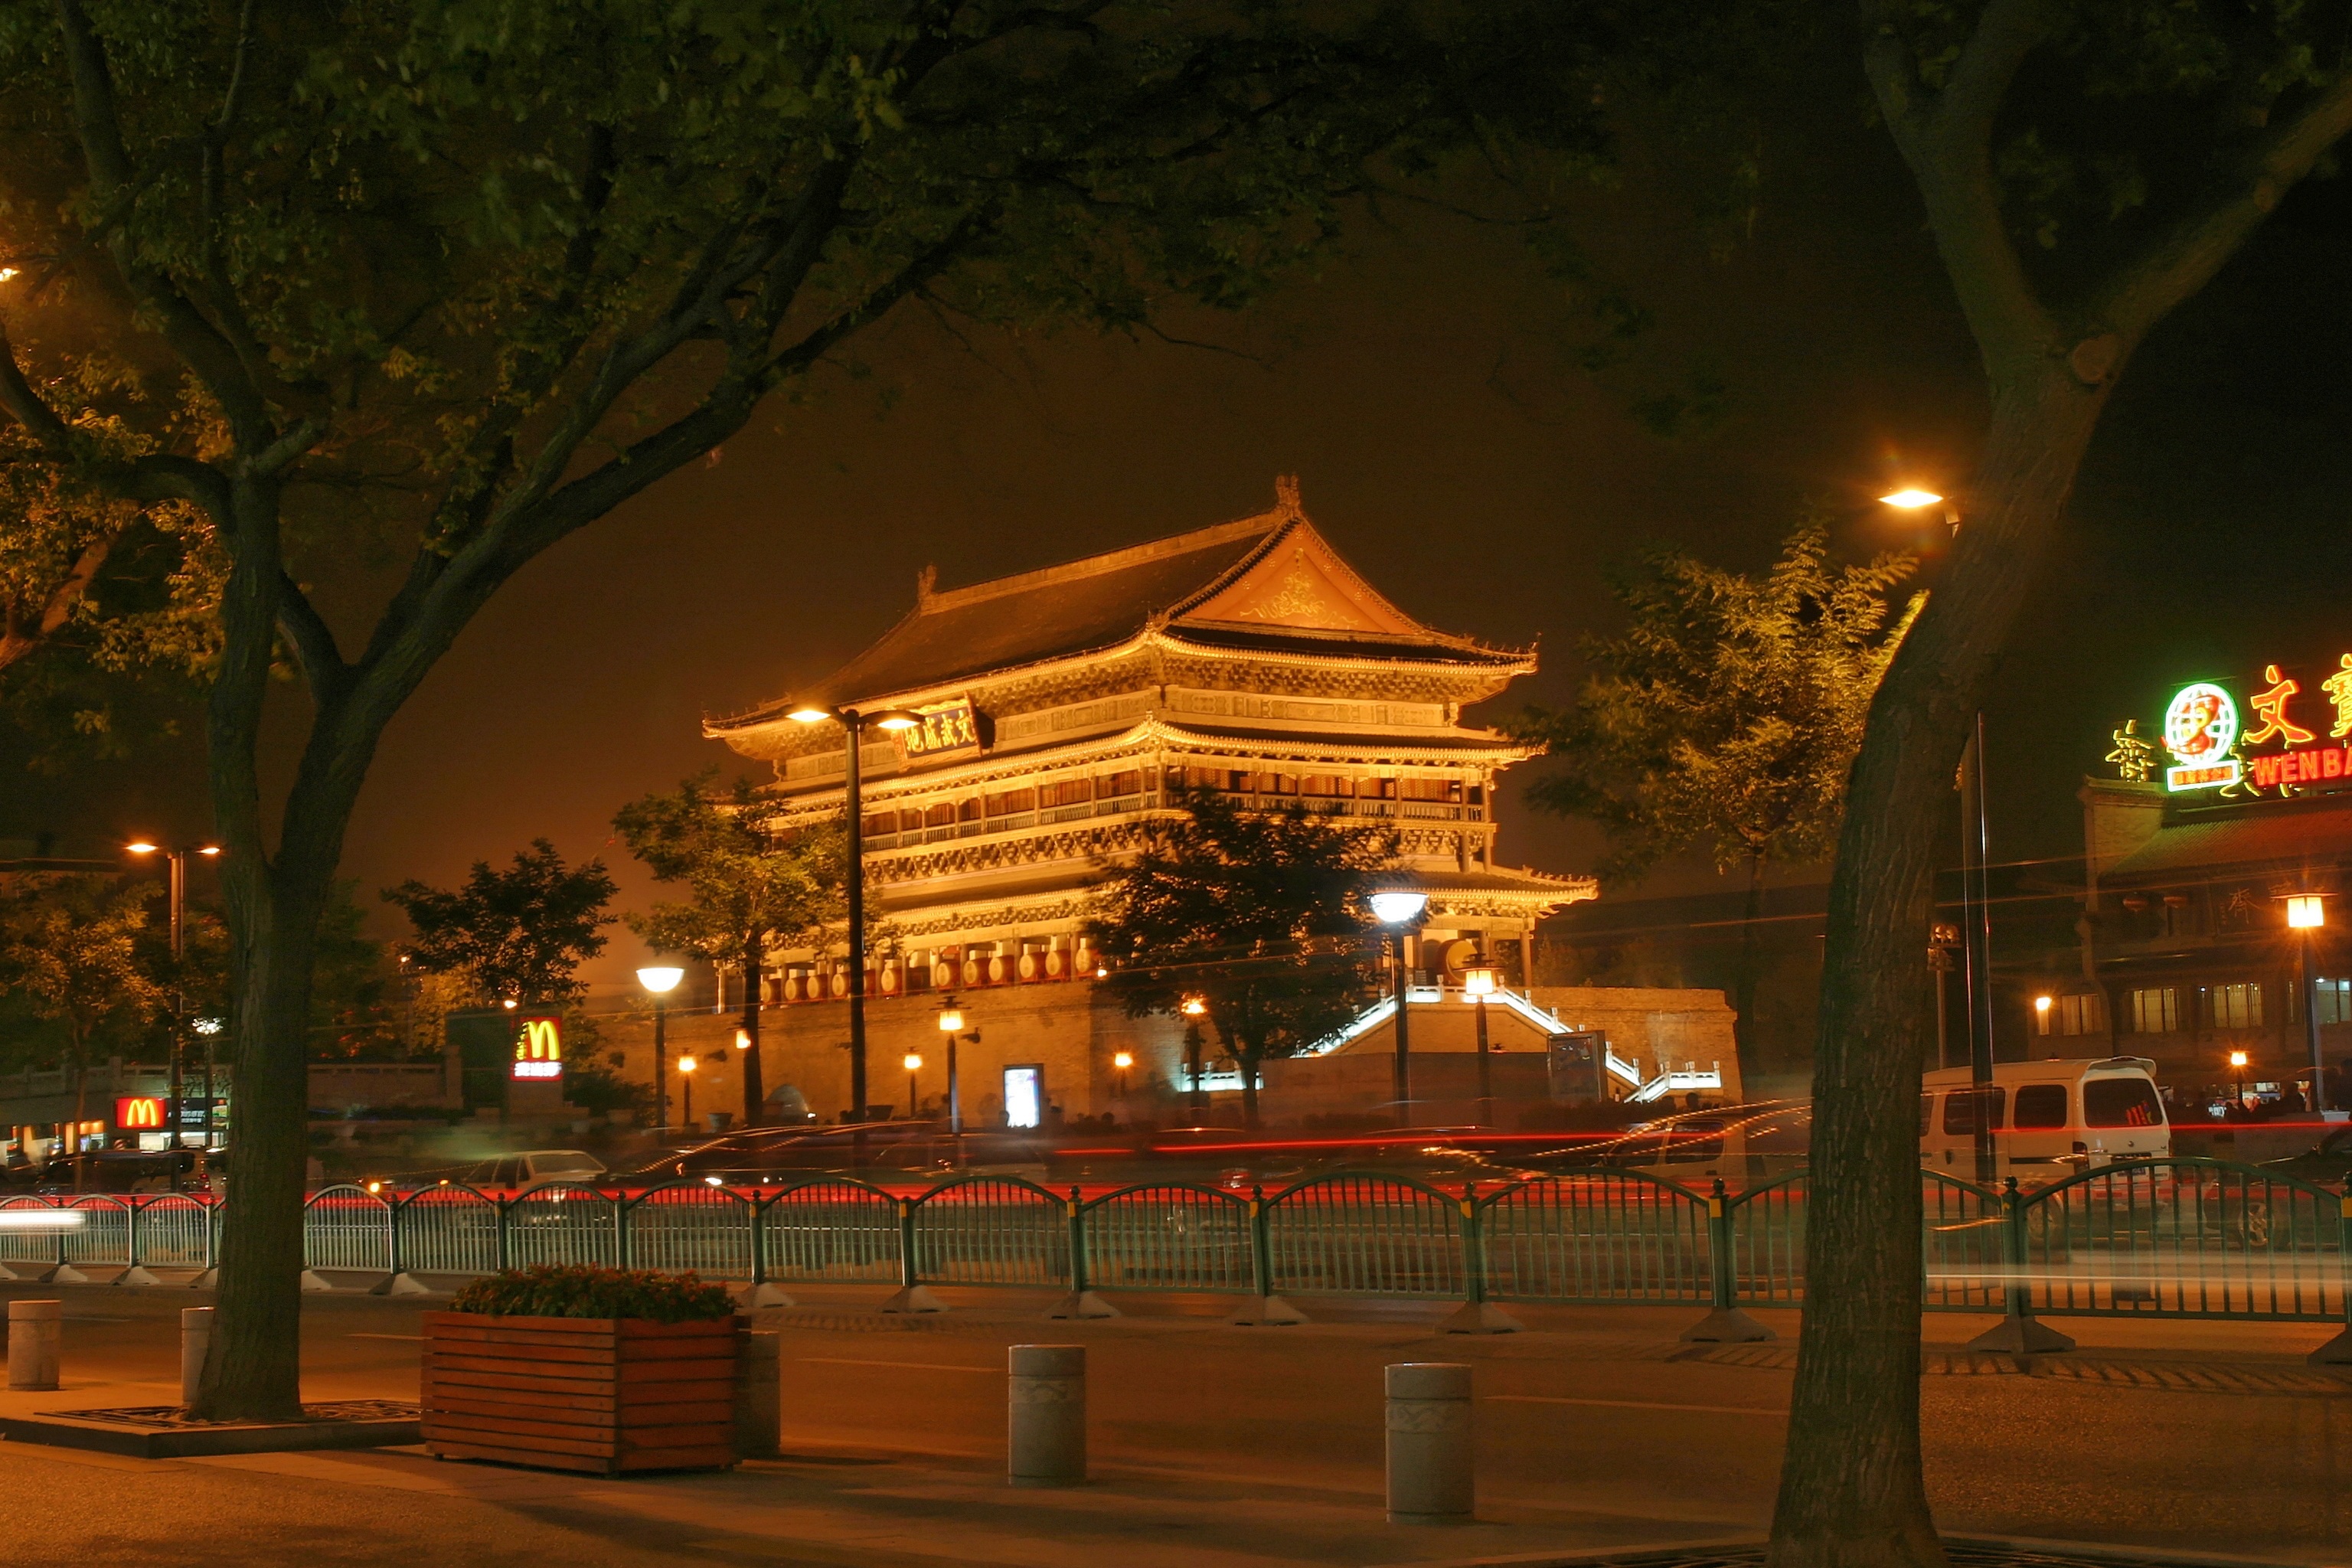
architecture, night, roof, palace, city, cityscape, downtown, evening, plaza, lighting, ornament, beijing, dragon, china, forbidden city